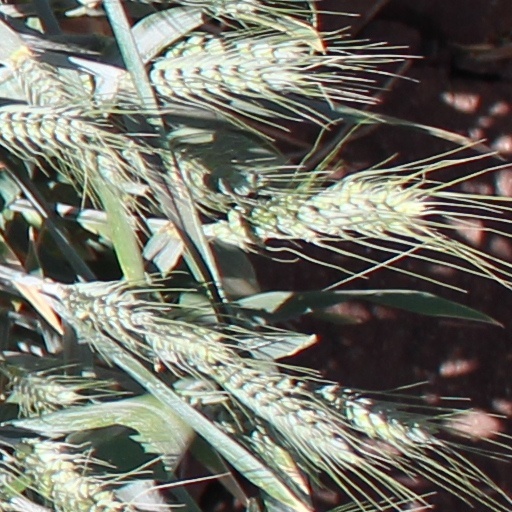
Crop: wheat